Describe the emotion expressed in this image:  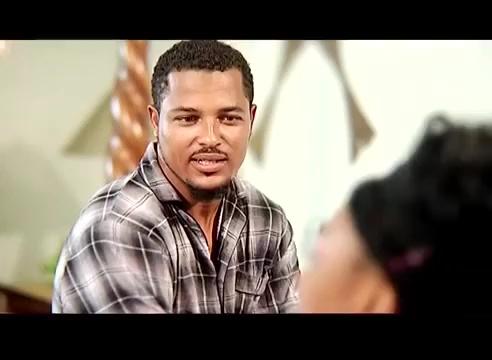
This person displays Suffering, valence and arousal with high intensity.